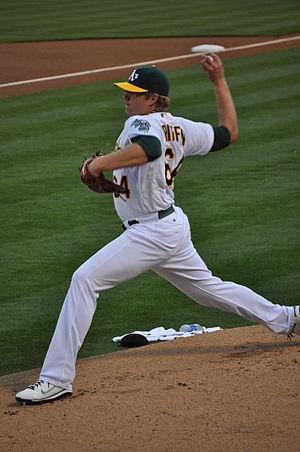
Arthur Joseph Griffin est un lanceur droitier de la Ligue majeure de baseball. Il joue en 2012 et 2013 pour les Athletics d'Oakland. En décembre 2015, il est mis sous contrat par les Rangers du Texas.